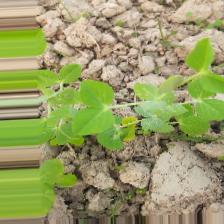
Label: Powdery Mildew